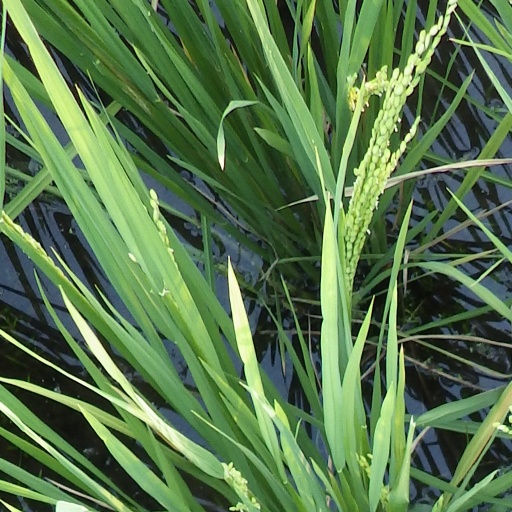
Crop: rice